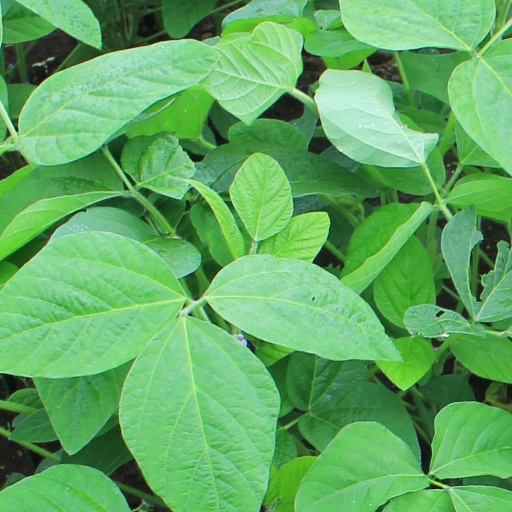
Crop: soybean